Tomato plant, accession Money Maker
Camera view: vertical (180 deg); turntable rotation: 300 degrees
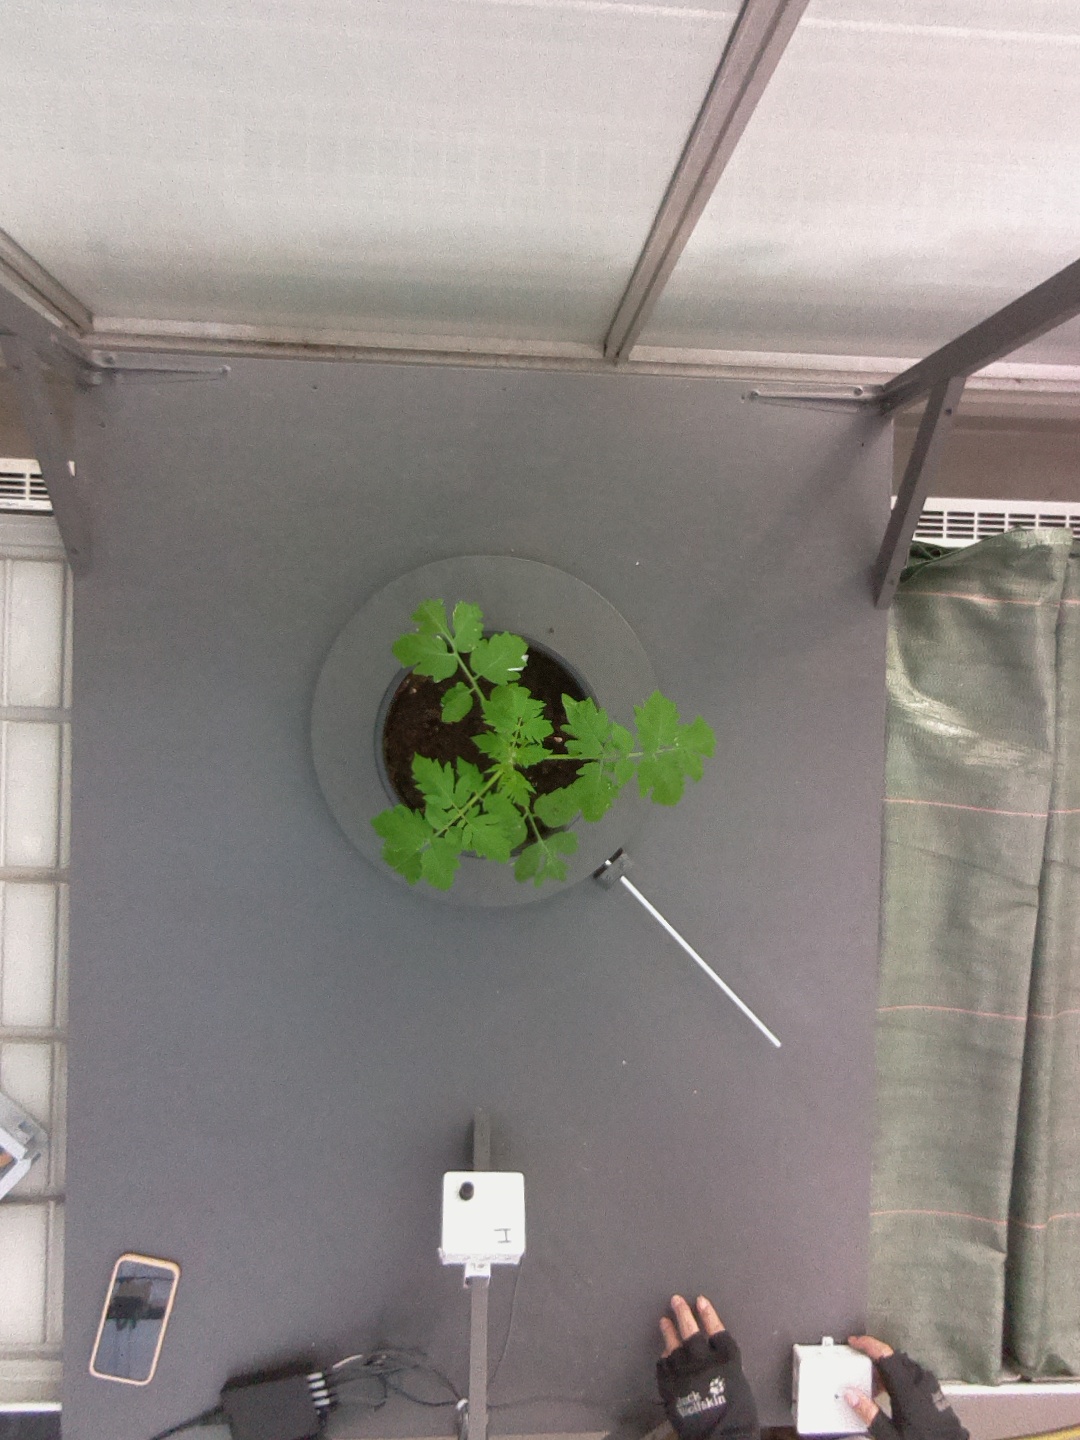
BBCH growth stage 13: 6 of true leaves visible